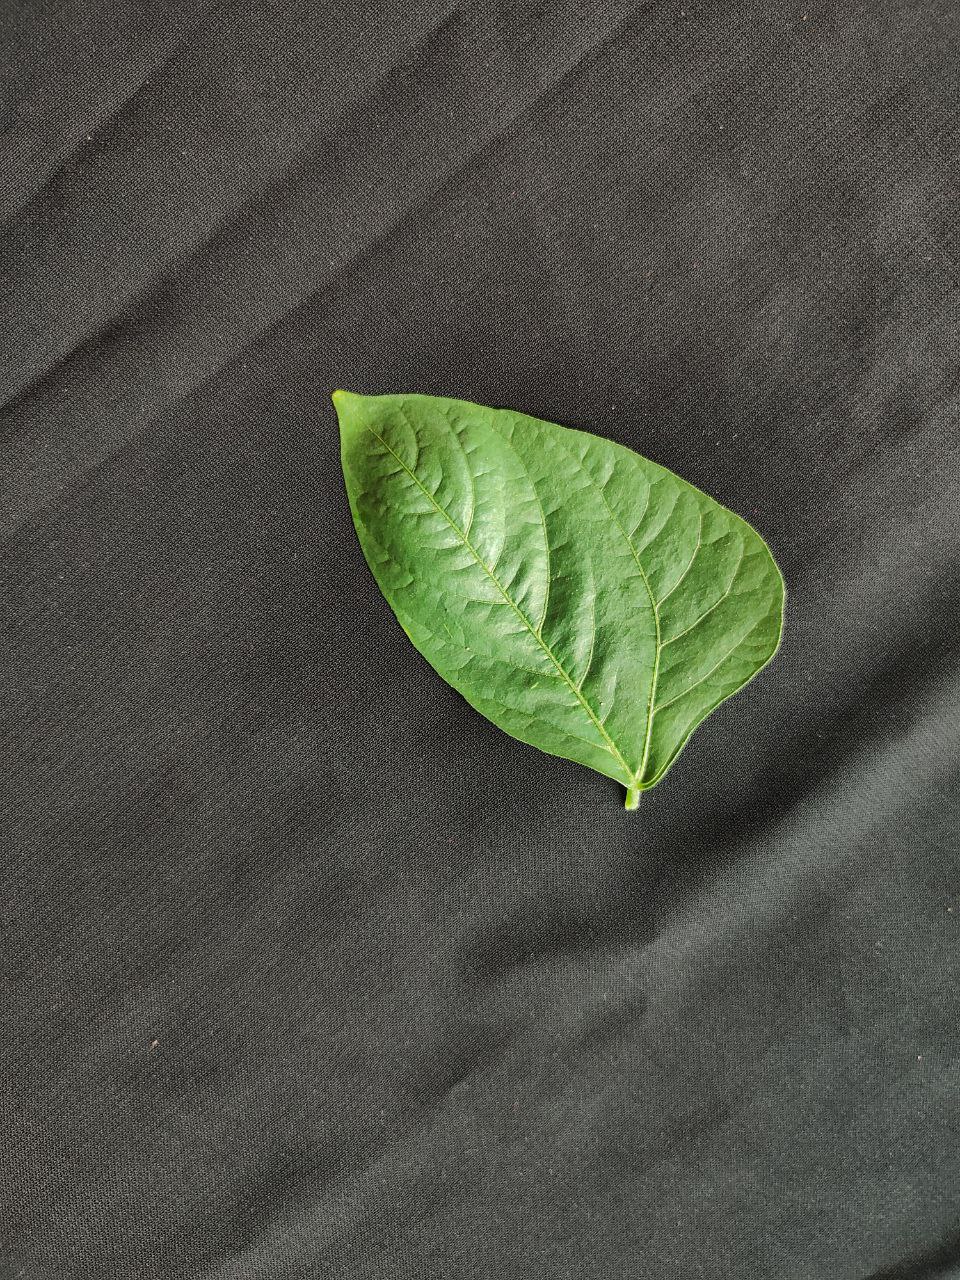
Crop: cowpea
Leaf condition: Fresh Leaf